Lèse-majesté in Thailand

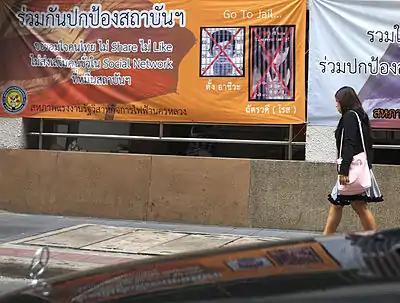
A banner in Bangkok warns readers that using social media to "like" or "share" anti-monarchist content could land them in prison. The banner asks people to "join together to protect the monarchy".

In May 2014, the National Council for Peace and Order (NCPO), the military junta, granted authority to a military tribunal to prosecute "lèse-majesté" in Thailand. Military courts routinely imposed harsher sentences than civilian courts would. In August 2015, the Bangkok Military Court sentenced Pongsak Sriboonpeng to 60 years in prison for his six Facebook postings (later reduced to 30 years, when he pleaded guilty). This was Thailand's longest recorded sentence for "lèse-majesté". The courts were dubbed "kangaroo courts." The military government has never successfully extradited someone living abroad.